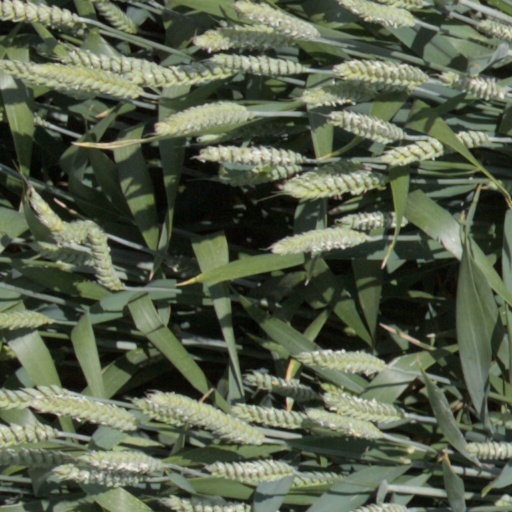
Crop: wheat